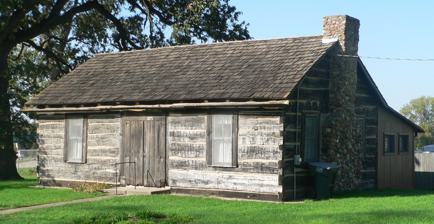
Building: Theophile Bruguier Cabin
Country: United States of America
Year built: 1860
Historic house in Iowa, United States United States historic place Theophile Bruguier Cabin U.S. National Register of Historic Places Show map of Iowa Show map of the United States Location Riverside Park Sioux City, Iowa Coordinates 42°29′48″N 96°28′30.7″W / 42.49667°N 96.475194°W / 42.49667; -96.475194 Area less than one acre Built c. 1860 Built by Theophile Bruguier NRHP reference No. 00000918 Added to NRHP August 14, 2000 The Theophile Bruguier Cabin is a historic building located in Sioux City, Iowa , United States. Bruguier was a Quebec native who was a trader with the American Fur Company .  He was the first Caucasian settler in what would become Sioux City. He settled at the confluence of the Missouri and the Big Sioux Rivers in 1849.  With him were his two wives, Dawn and Blazing Cloud, and his father-in-law War Eagle , a chief of Yankton tribe, and extended family.  He built a number of log structures on his 560-acre (230 ha) claim .  Bruguier took up farming and set up his own fur-trading company.  War Eagle and his two daughters, Bruguier's wives, died in the 1850s.  Bruguier sold a tract of land to Joseph Leonnais in 1855, and it became the original townsite for Sioux City. He built this single-room cabin for his home about 1860, and married Victoria Brunette in 1862.  Bruguier and his wife moved to a farm near Salix, Iowa , where he died in 1895. In time the cabin was covered with a wood veneer on the outside and plaster on the inside.  It was discovered when the Rev. John Hantla of the Wall Street Mission was tearing it down.  Workers from the Civil Works Administration dismantled the cabin and rebuilt it in Riverside Park in 1934.  Two years later it was dedicated as a memorial to the "friendly Indians of the Sioux nation who lived in peace with the early pioneers," and to "Theophile Bruguier, the first permanent white resident within the present boundary of Sioux City." The cabin was listed on the National Register of Historic Places in 2000. References